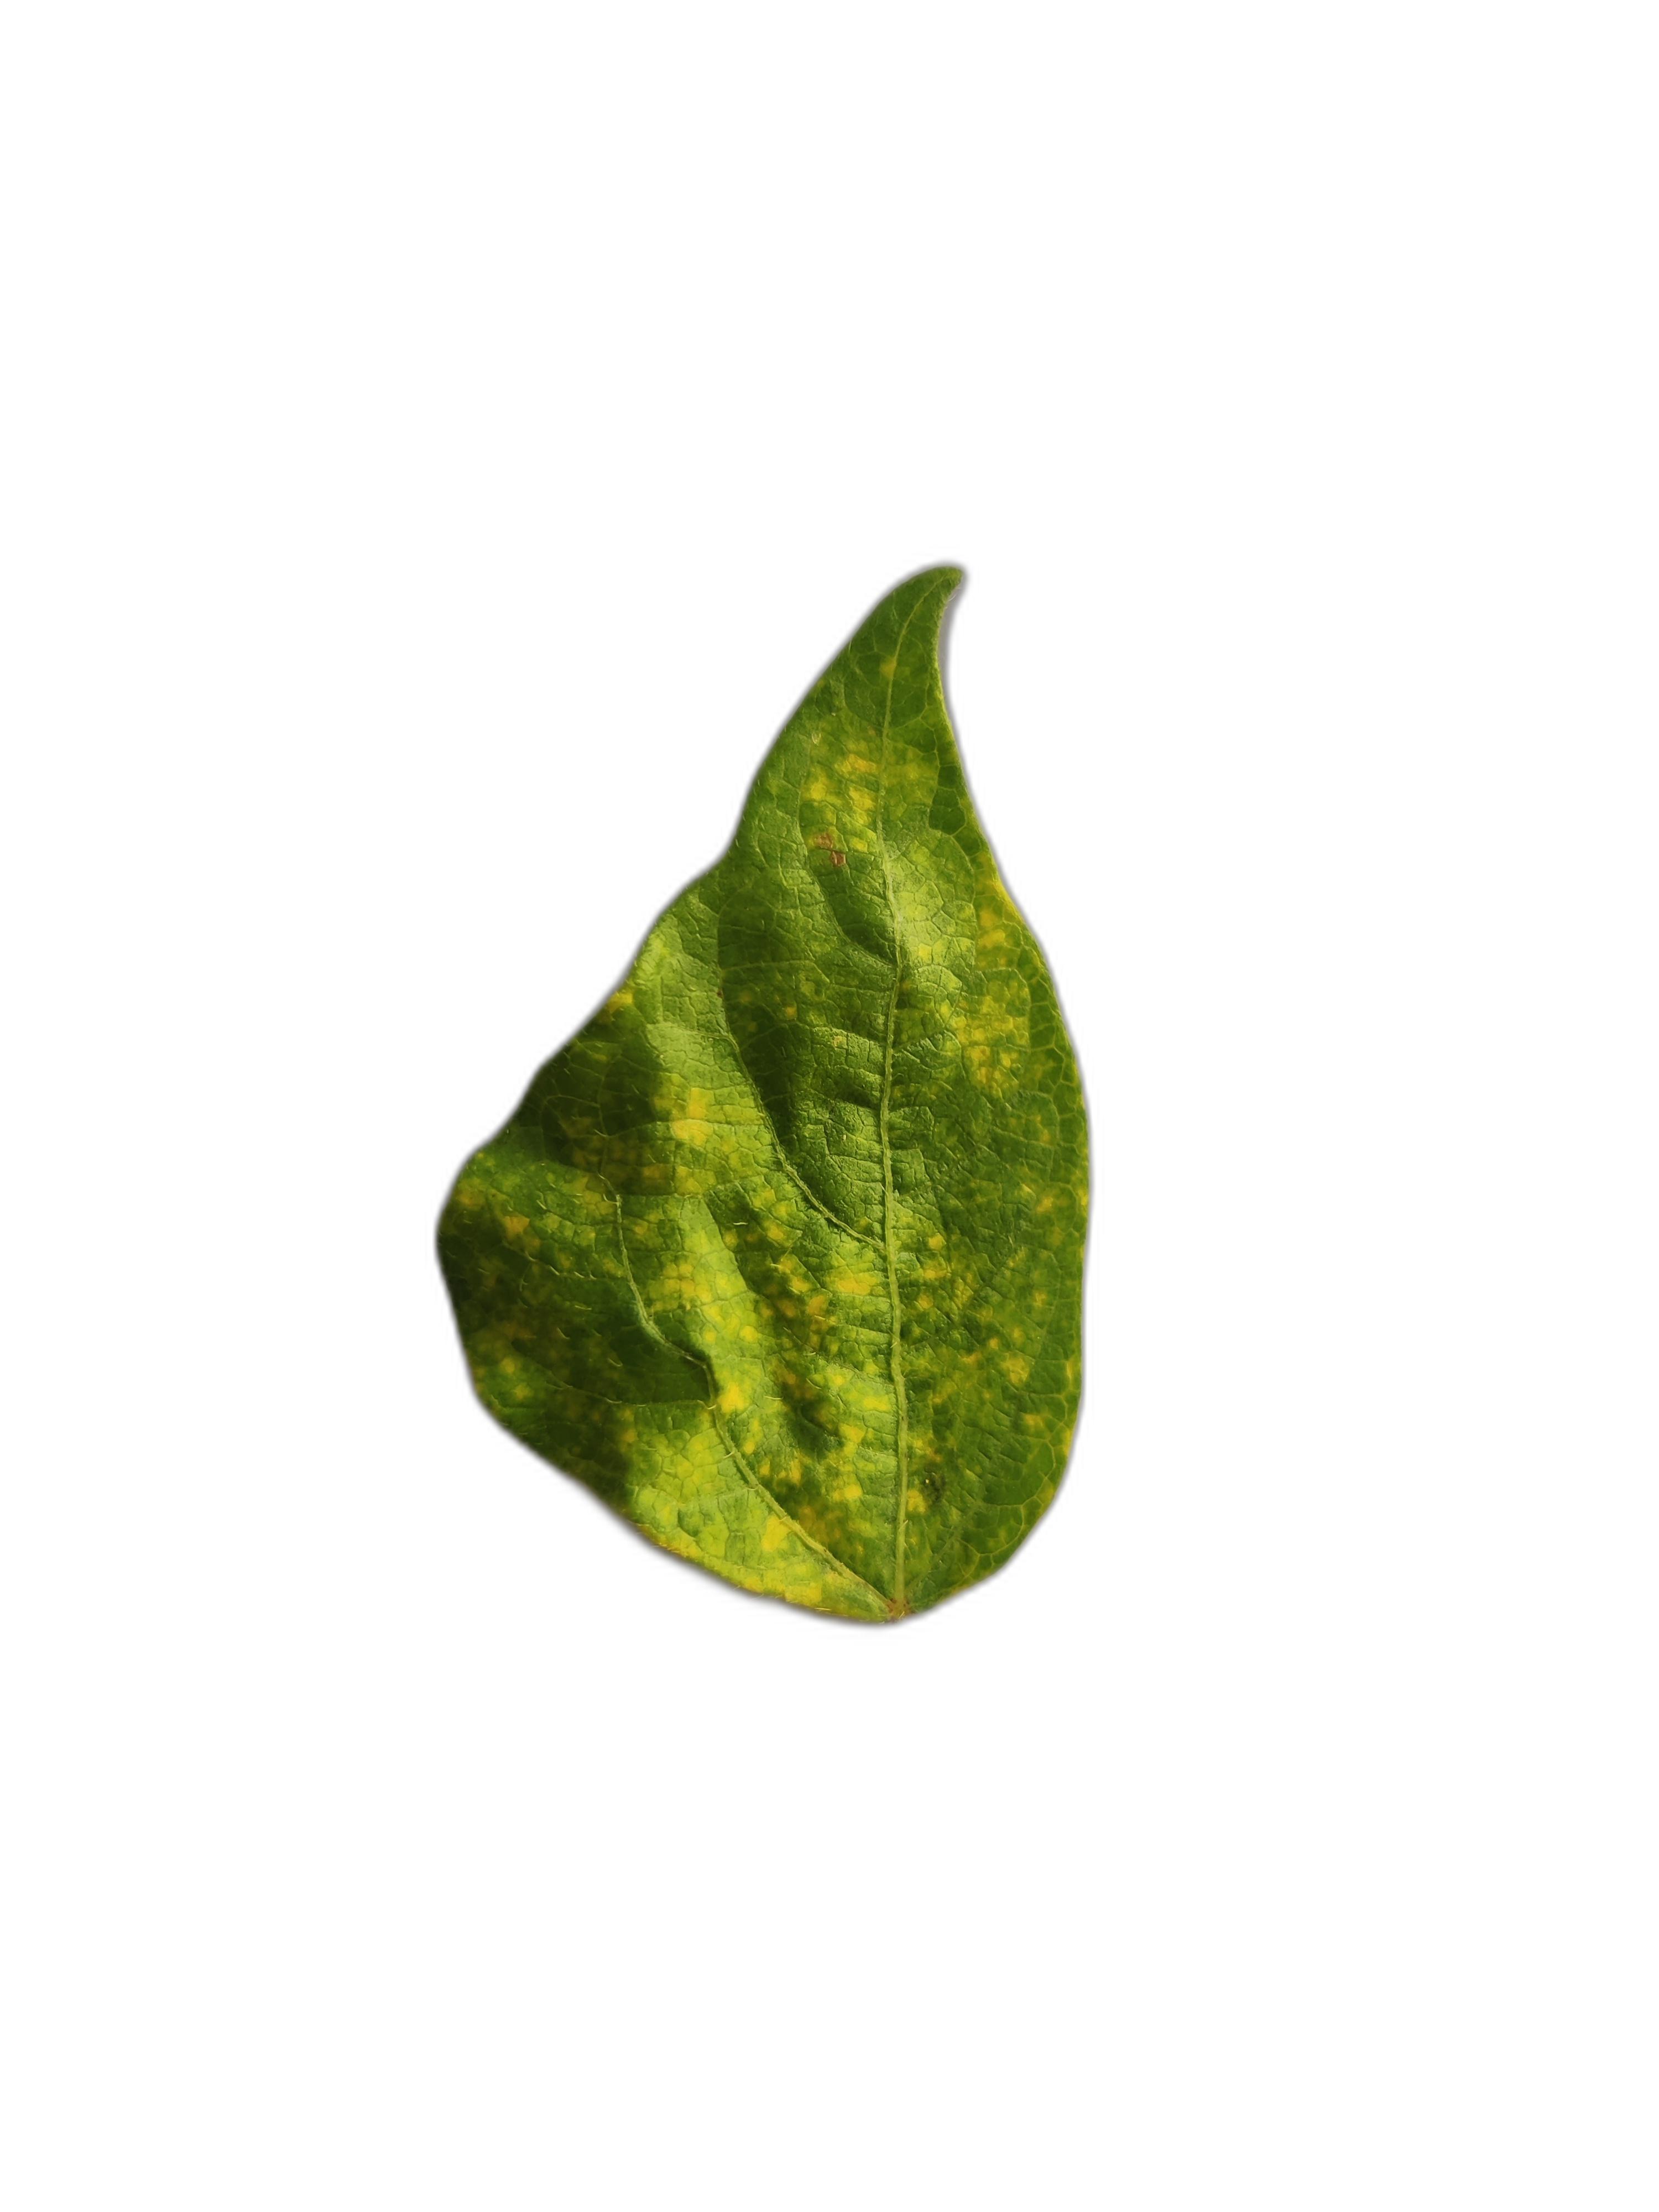
Label: Yellow Mosaic